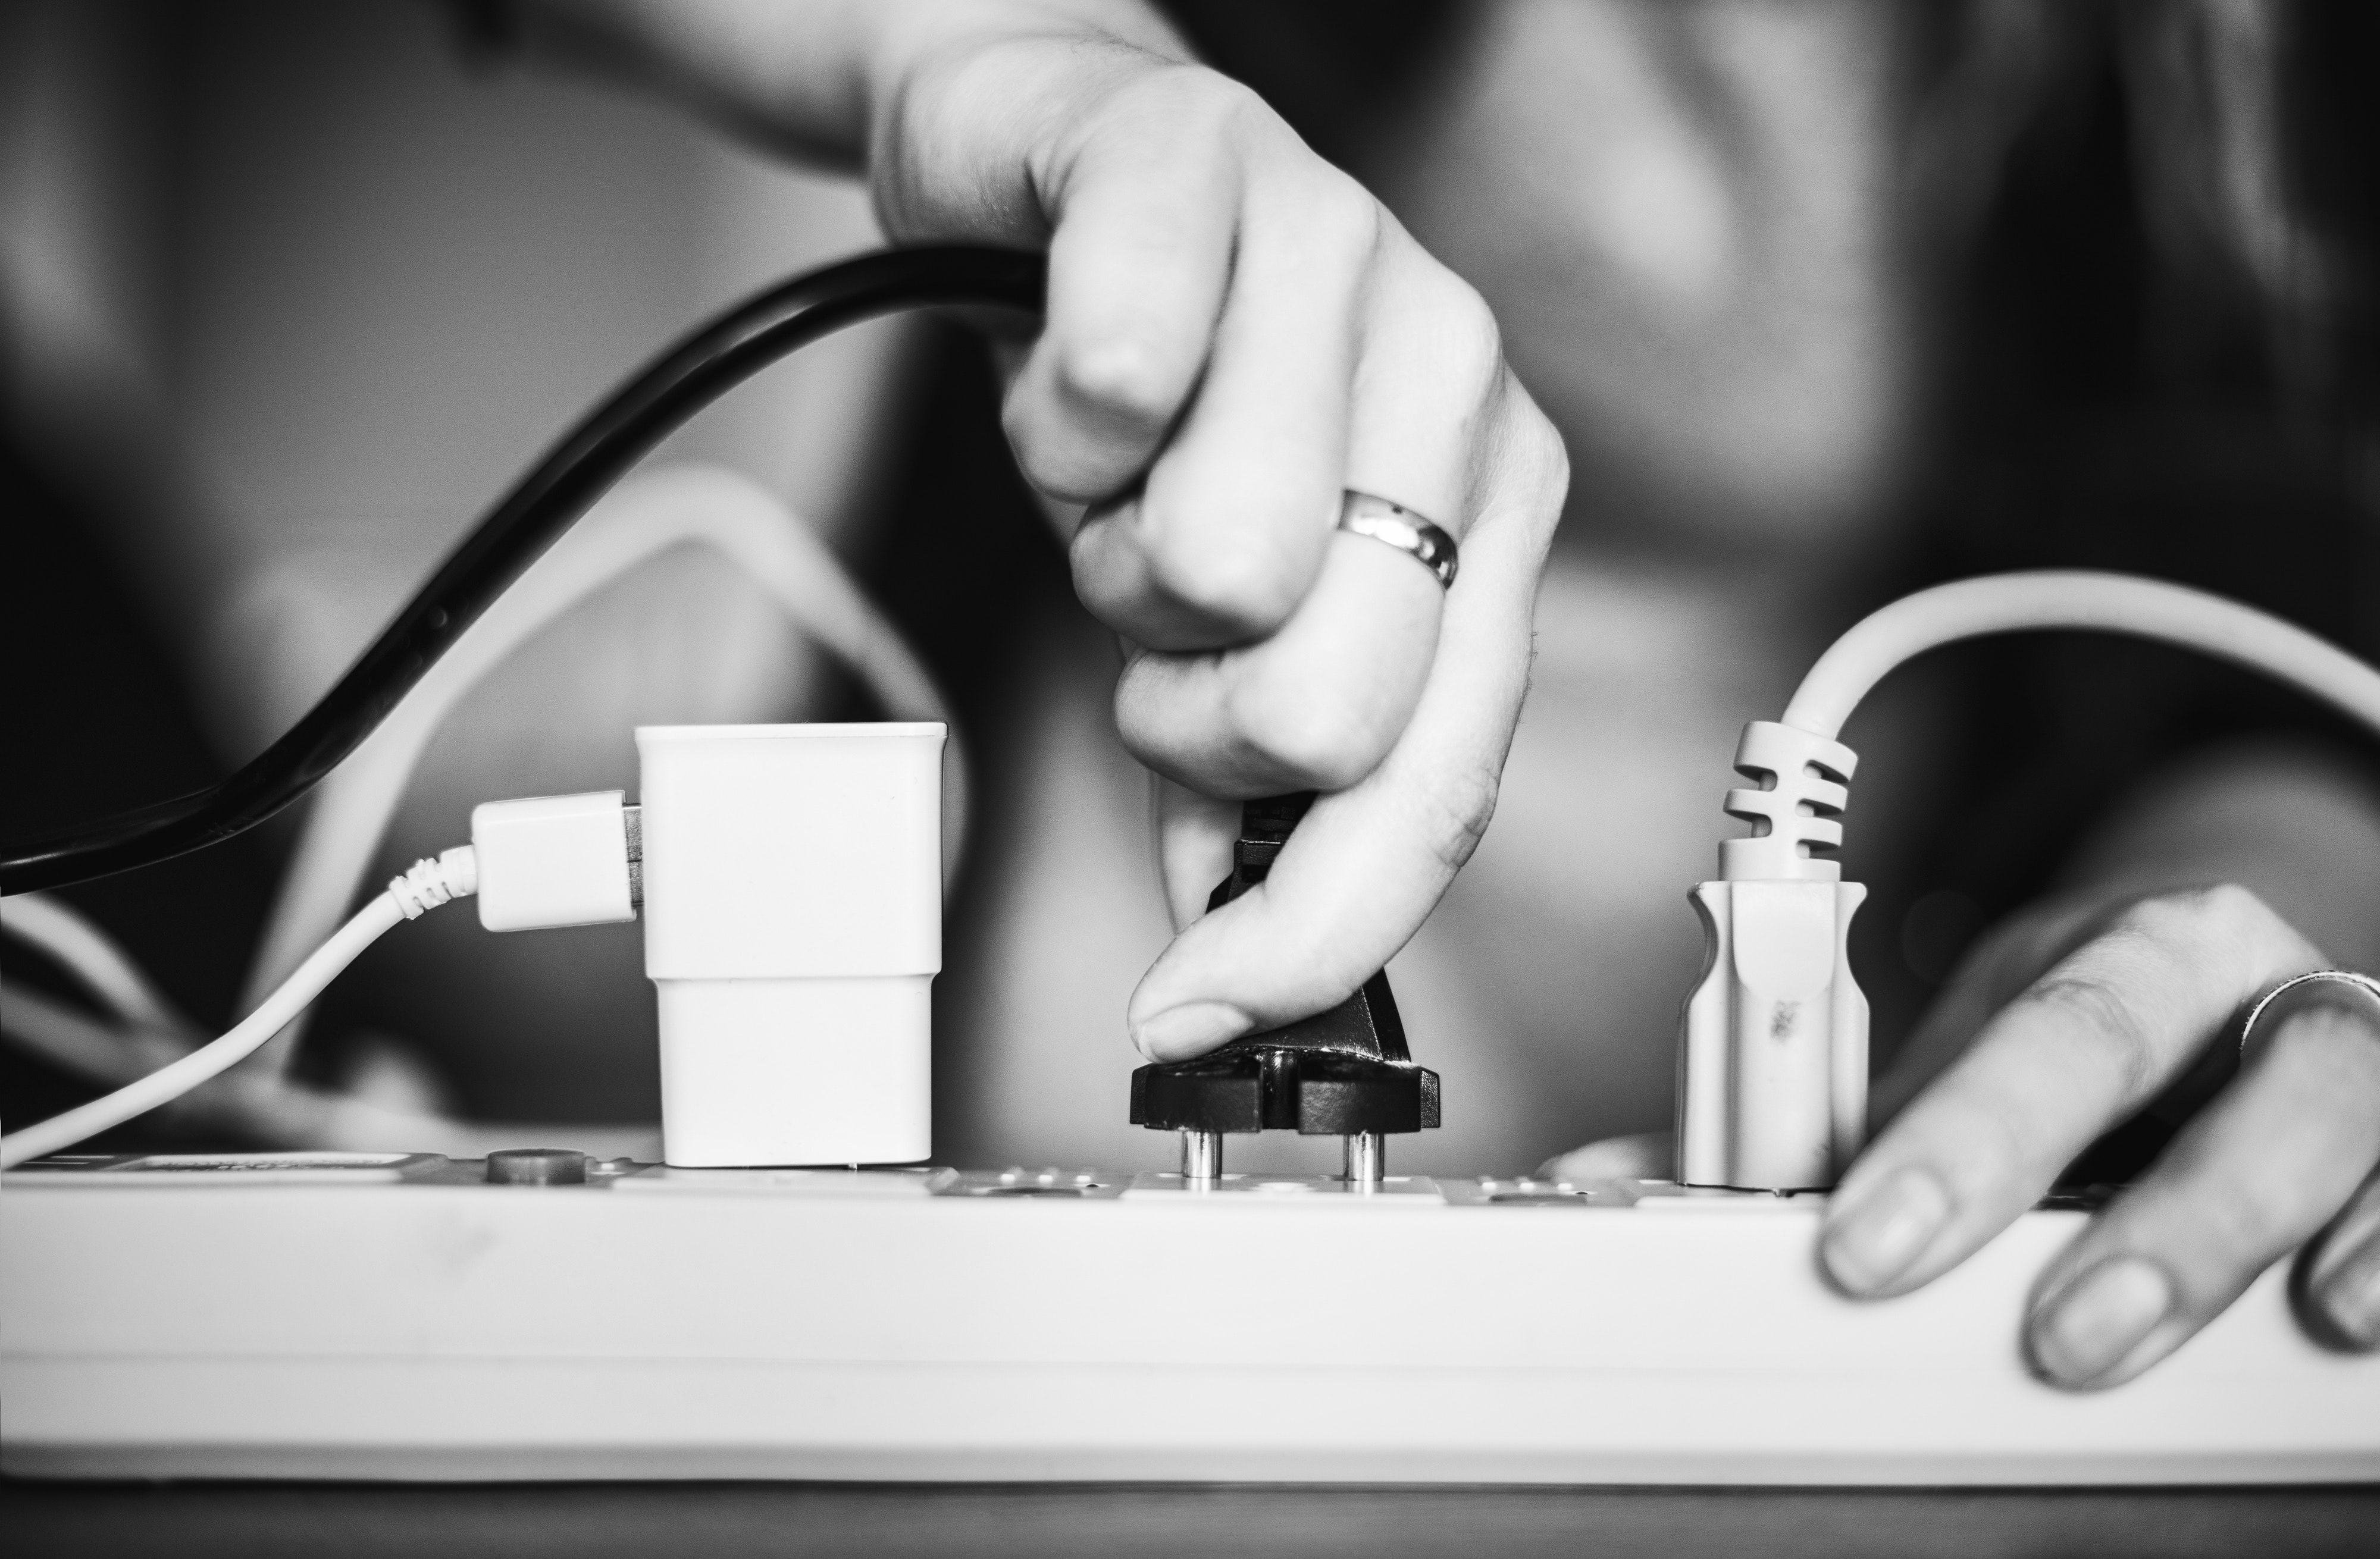
black and white, hand, photography, finger, close up, monochrome photography, technology, audio equipment, monochrome, electronic device